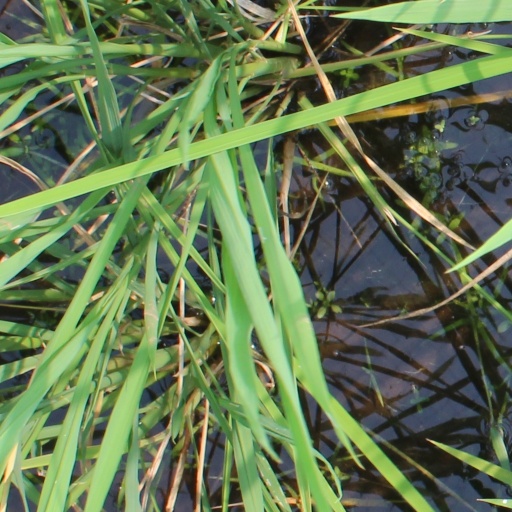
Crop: rice